Huvadhu Atoll

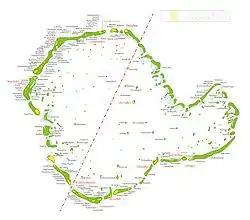
Huvadhoo Atoll is divided into two administrative atolls, Gaafu Alif and Gaafu Dhaalu

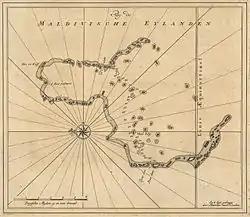
1753 Van Keulen Map of Huvadu Atoll (inaccurate)

Huvadhu, Suvadive, Suvaidu or Suvadiva is the atoll with the most islands in the world. The atoll is located in the Indian Ocean. It is south of the Suvadiva Channel in the Republic of Maldives with a total area of 3,152 km, of which 38.5 km is dry land. The atoll contains 255 islands.